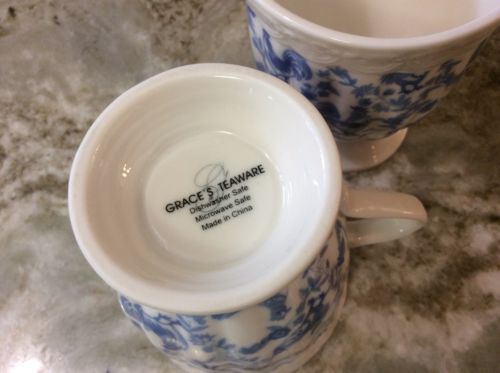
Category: mug